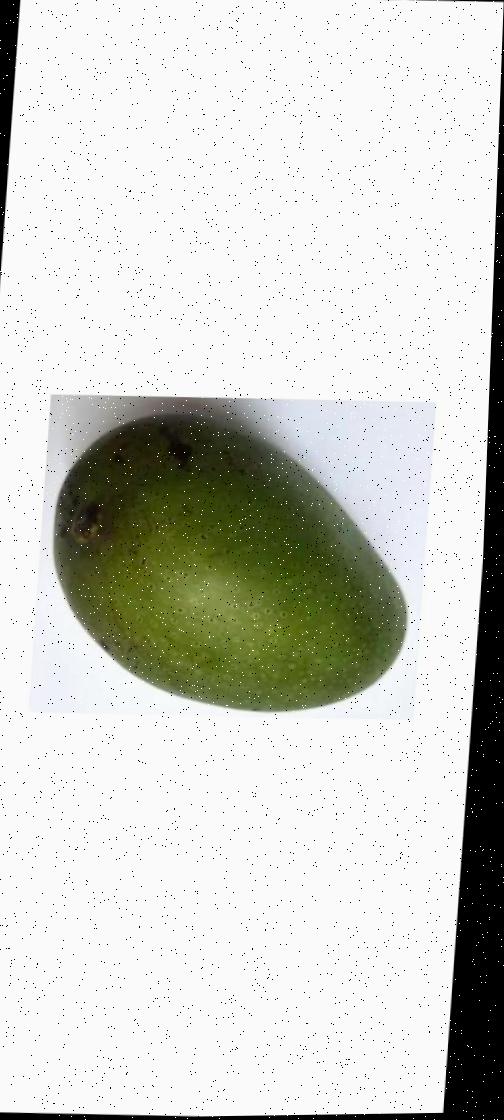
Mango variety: Ashshina Zhinuk